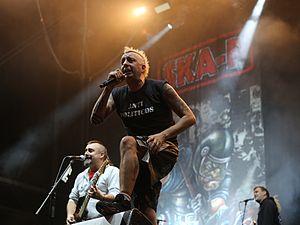
Ska-P est un groupe de ska punk espagnol, originaire du quartier de Vallecas, à Madrid. Il est formé en 1994 autour d'un groupe d'amis dont Pulpul et certains des membres actuels comme le bassiste Julio et le claviériste Kogote. Le groupe se fait connaître par ses revendications ouvertes contre les injustices politiques et sociales, aux accents révolutionnaires, dénonçant entre autres la pauvreté, la globalisation, l'impérialisme américain, la religion, la corruption politique, la guerre, la violence animale, le racisme, la monarchie espagnole ou encore militant pour la légalisation du cannabis.